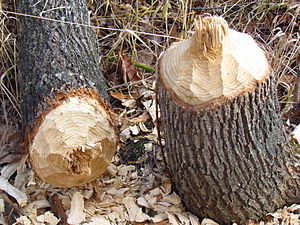
Nordamerikansk bæver / Billeder
Den nordamerikanske bæver, også kaldet amerikansk bæver eller canadisk bæver, er en gnaver i familien bævere. Den er nært beslægtet med europæisk bæver, som den ligner både i levevis og udseende. Den